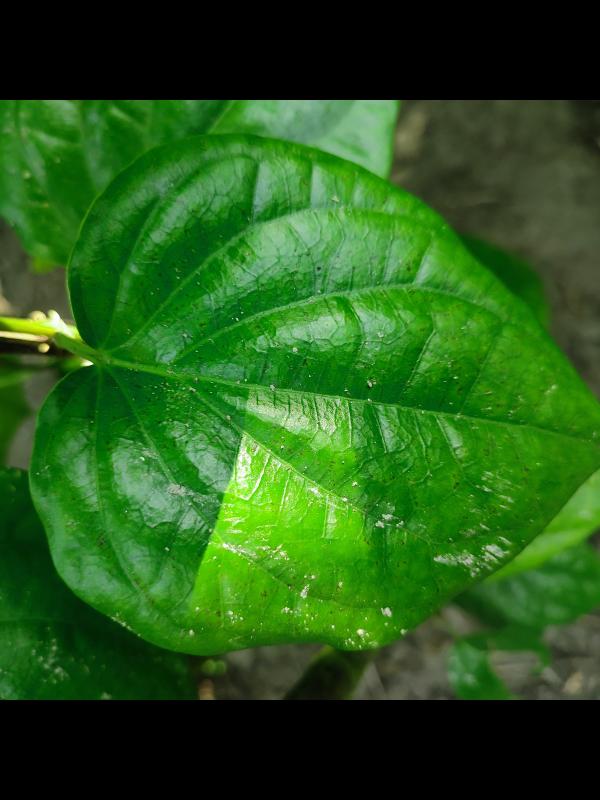
Label: Healthy_Leaf